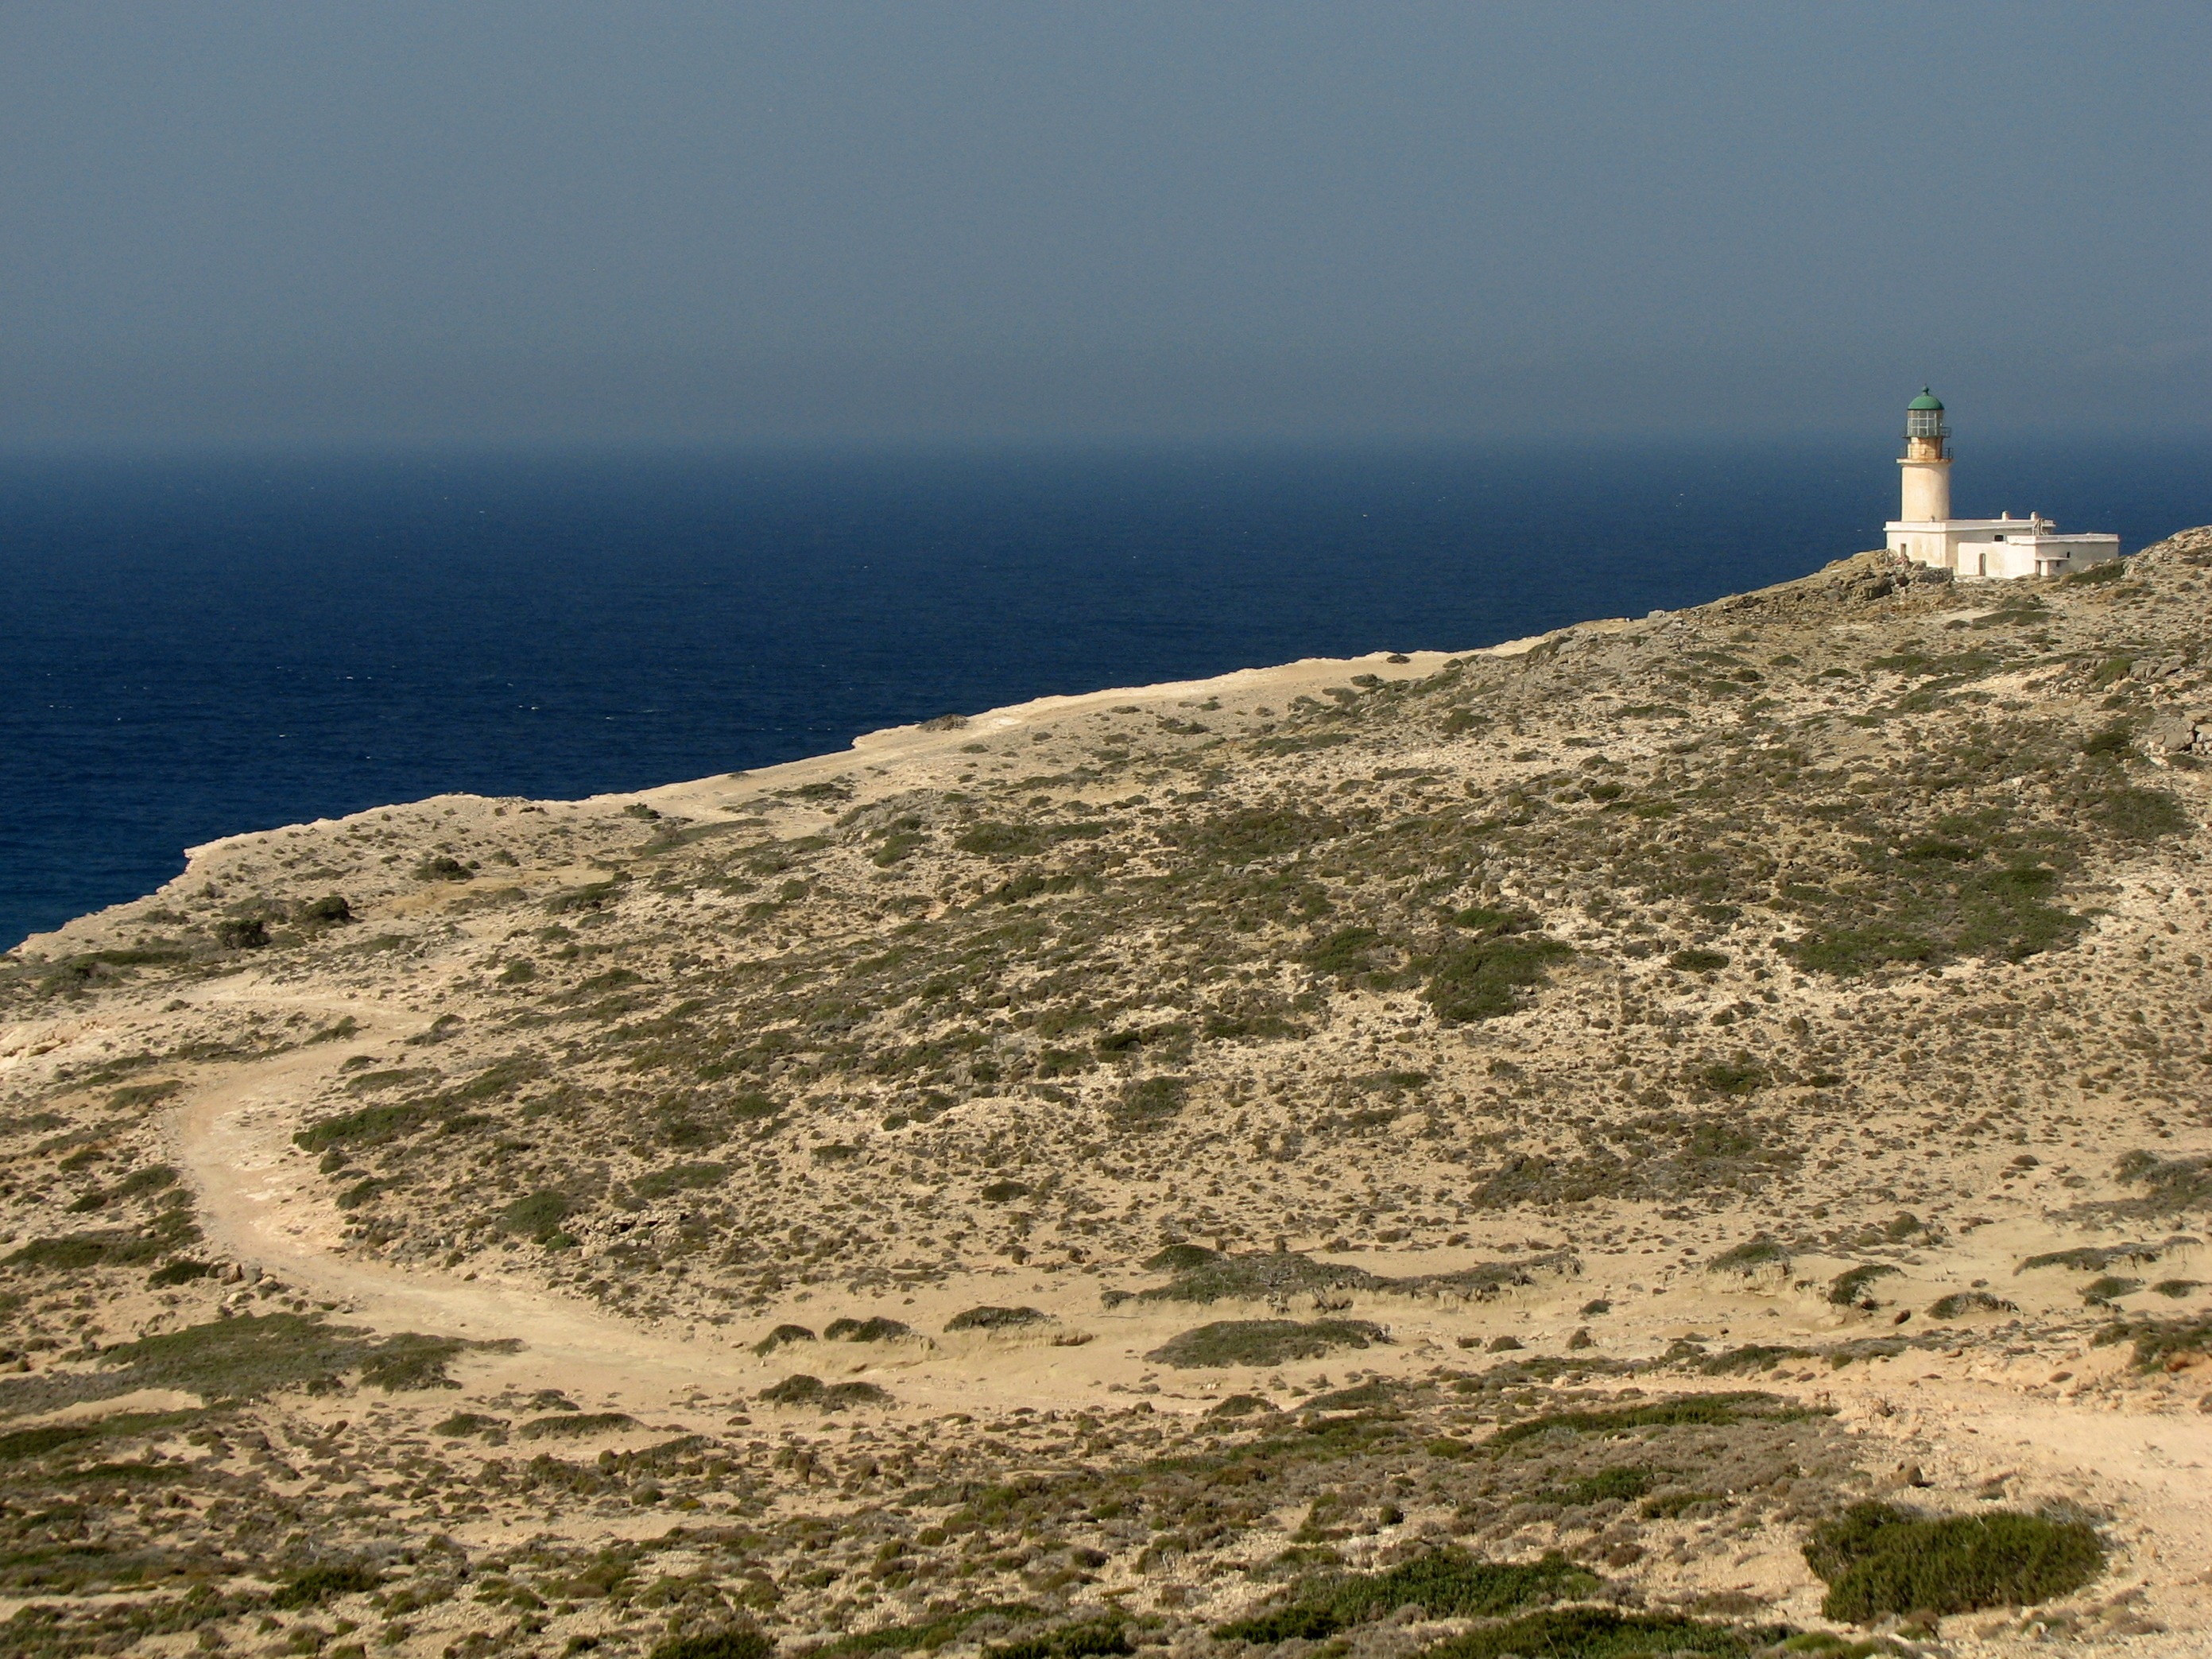
sea, coast, rock, ocean, horizon, mountain, lighthouse, structure, sky, hill, coastal, coastline, cliff, seaside, greek, mediterranean, tower, terrain, geology, safety, navigation, warning, maritime, guide, cape, landform, guidance, rodes